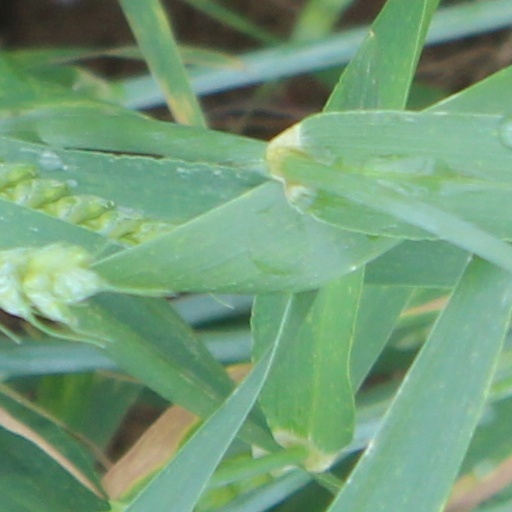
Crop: wheat